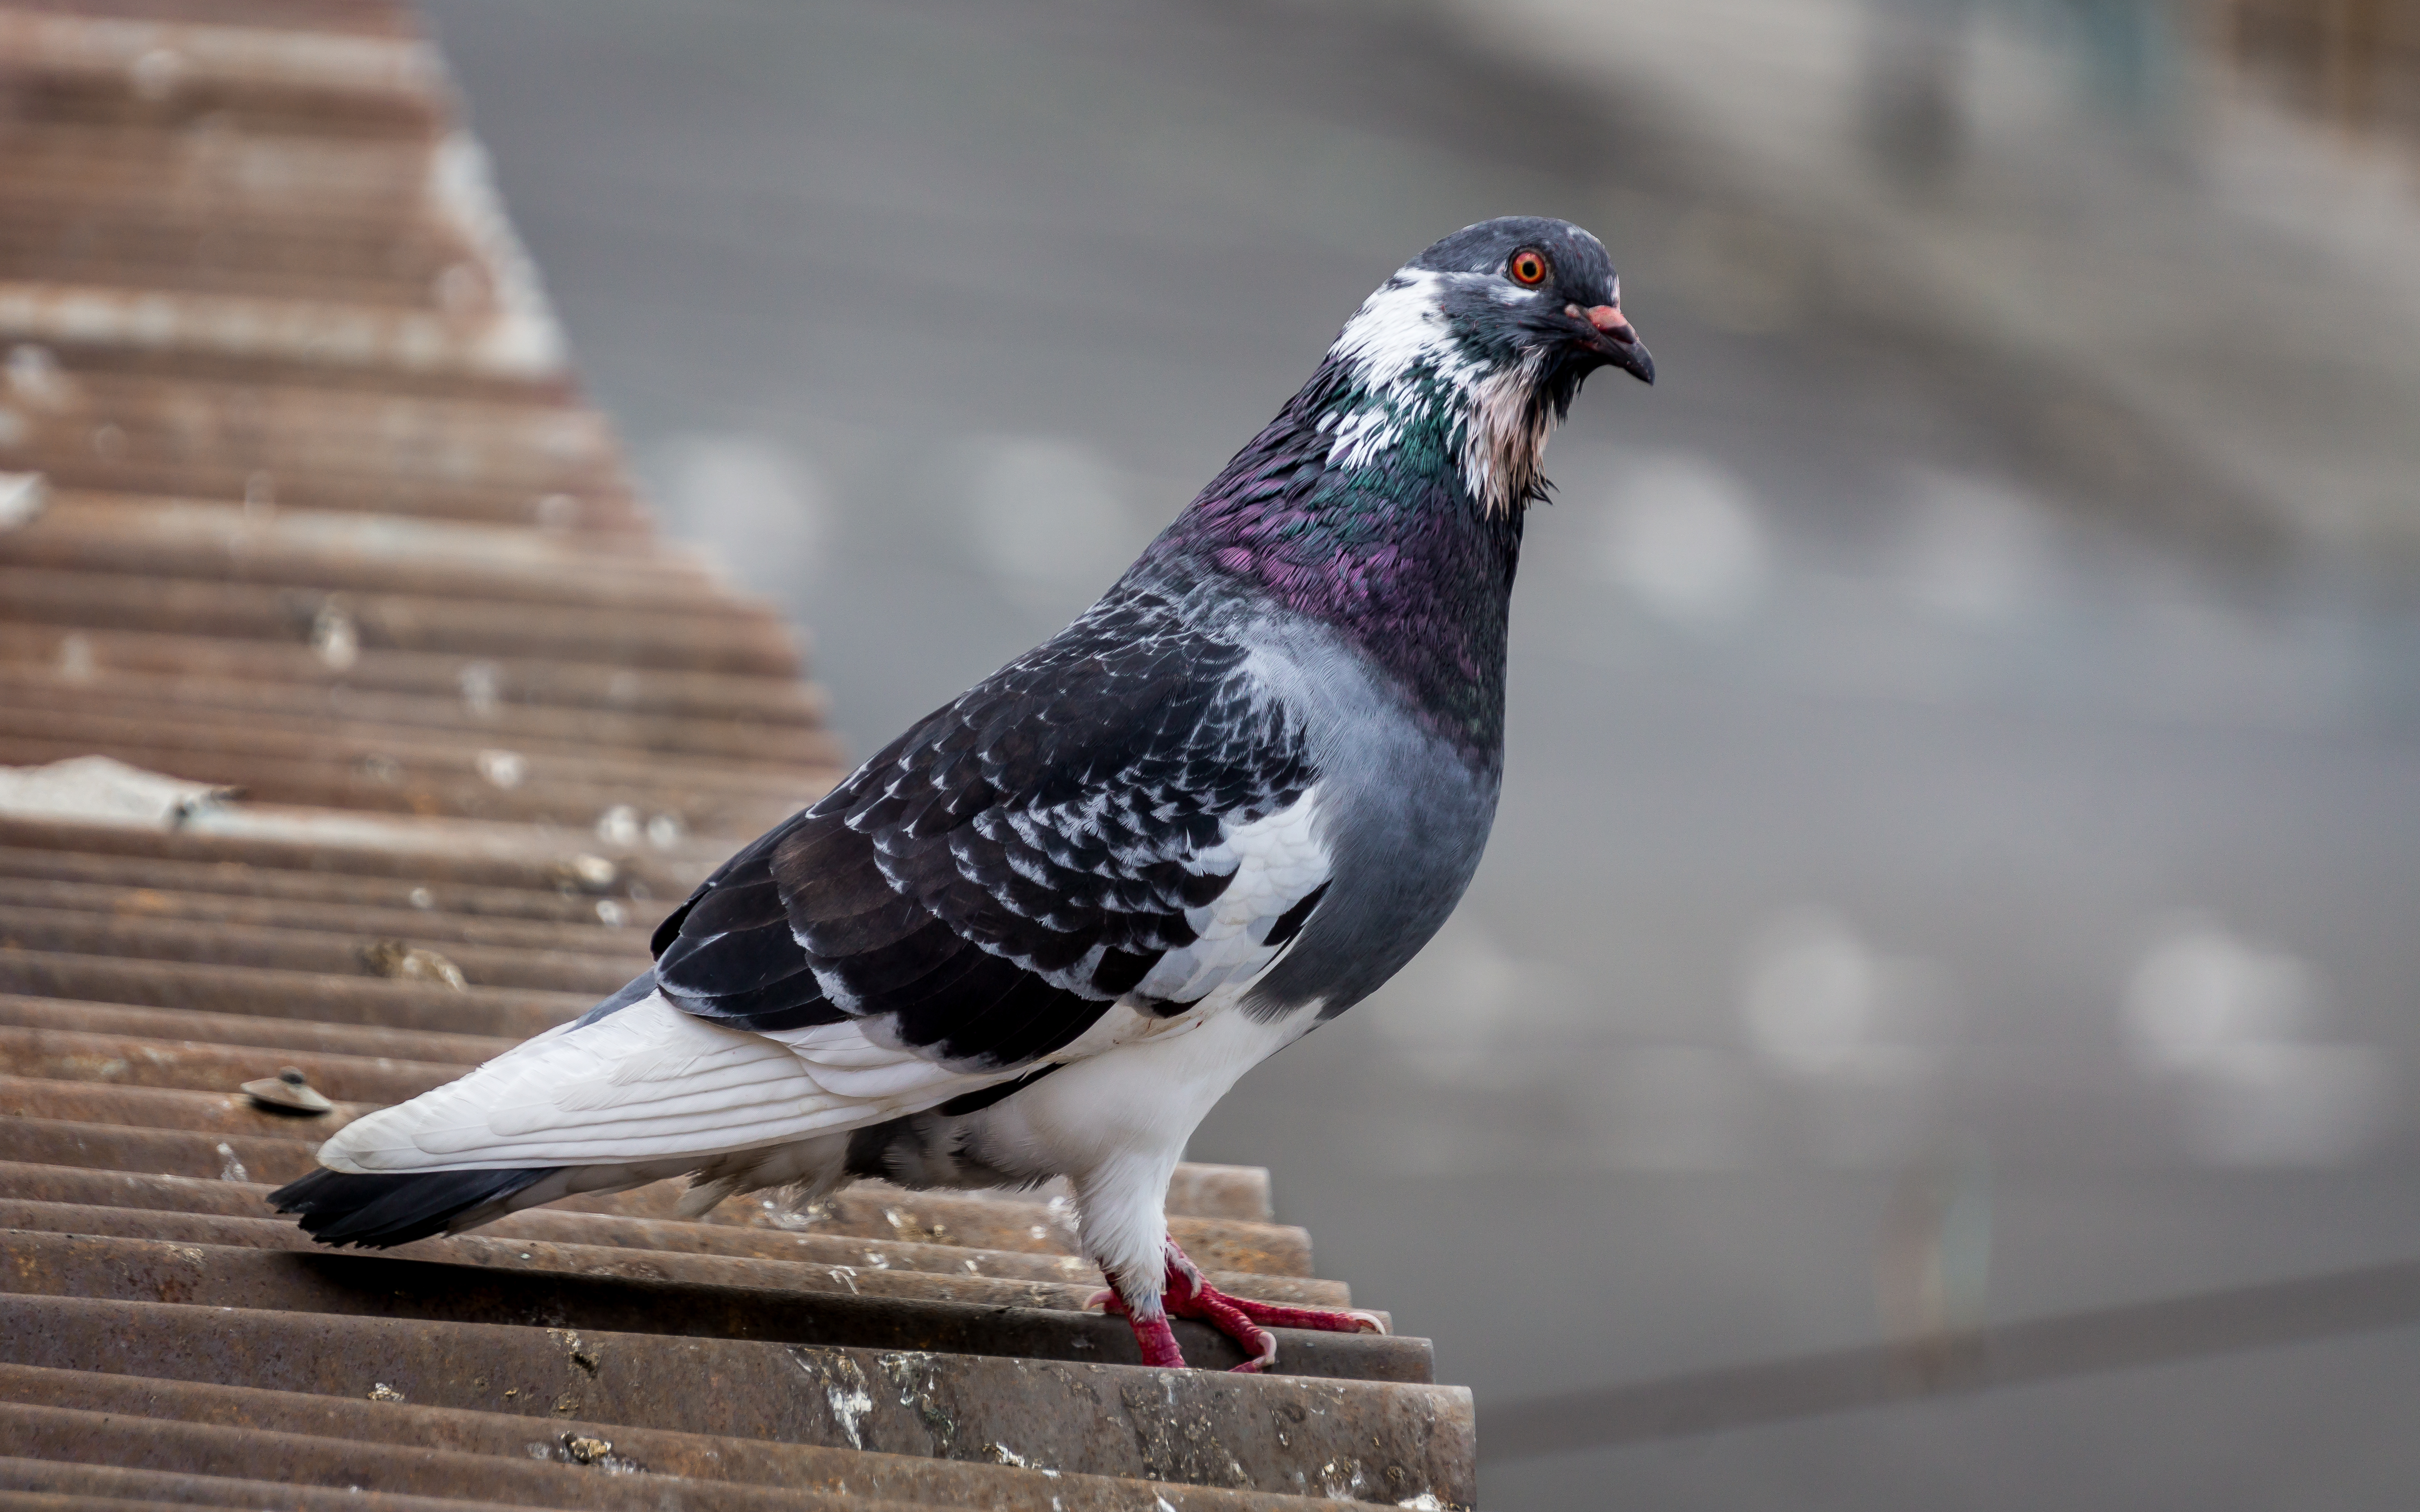
photo, animal, city, dove, ecuador, sony, bird, pigeons and doves, beak, feather, fauna